Jayant Pathak

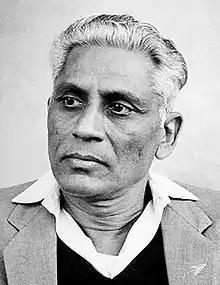

Jayant Himmatlal Pathak (20 October 1920 – 1 September 2003) was a Gujarati poet and literary critic from Gujarat, India. He was the president of the Gujarati Sahitya Parishad from 1990 – 1991. He received several awards, including the Sahitya Akademi Award, the Kumar Suvarna Chandrak, the Narmad Suvarna Chandrak, the Ranjitram Suvarna Chandrak and the Uma-Snehrashmi Prize. The Jayant Pathak Poetry Award is named after him.